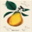
Label: pear